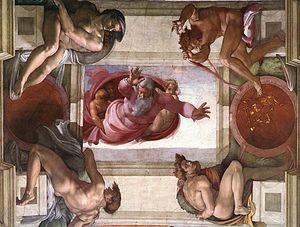
La fresque du plafond de la chapelle Sixtine, peinte par Michel-Ange entre 1508 et 1512 et inaugurée par le pape Jules II le 31 octobre 1512, est un chef-d’œuvre de la peinture de la Renaissance italienne. Elle recouvre l'intégralité du plafond de la chapelle construite au Vatican sous le pape Sixte IV, entre 1477 et 1483, pour abriter des cérémonies solennelles, dont les conclaves.